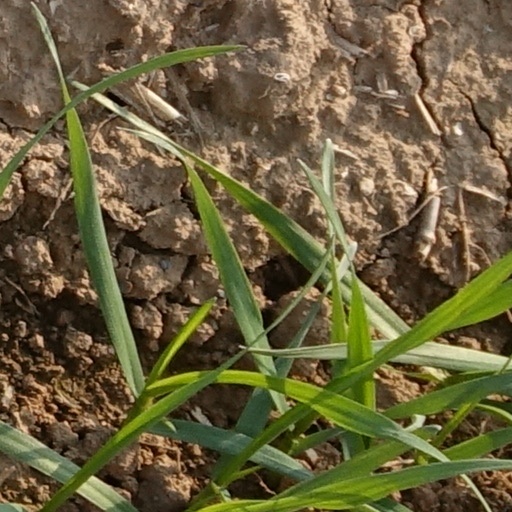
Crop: wheat